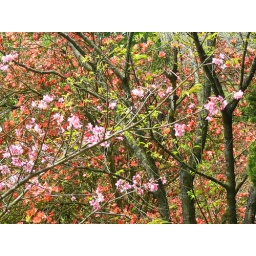
Riot of flowers. Trees were flowering everywhere. Branches with pink flowers in front of branches with scarlet flowers.